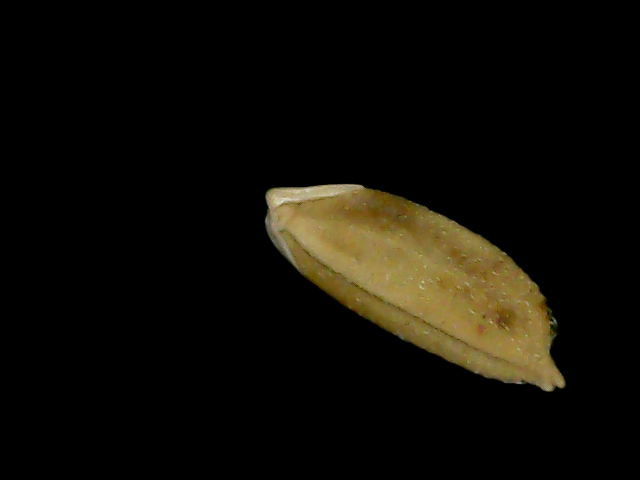
Rice variety: Bd76